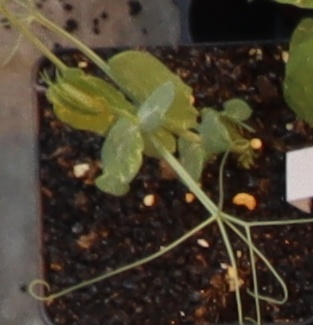
Label: Field Pea